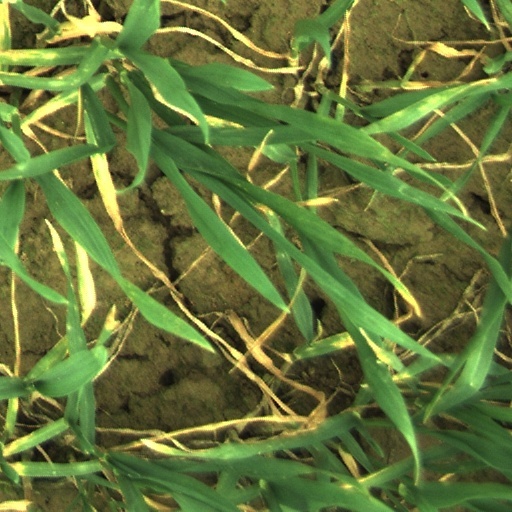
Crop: wheat